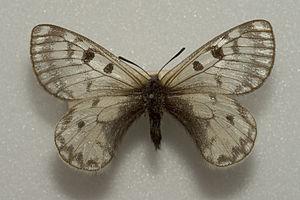
Parnassius est un genre de lépidoptères appartenant à la famille des Papilionidae et à la sous-famille des Parnassiinae. Ses espèces sont appelées les Apollons, en référence au dieu grec éponyme. Elles sont originaires des régions circumpolaires et surtout montagneuses de l'hémisphère nord. Elles sont assez variables en forme et en coloration. Elles montrent une adaptation à la vie en altitude appelée mélanisme d'altitude avec des colorations plus foncées du corps et de la base des ailes qui permettent un réchauffement rapide de l'animal au soleil.
Parnassius boedromius est une espèce d'insectes lépidoptères de la famille des Papilionidae, de la sous-famille des Parnassiinae et du genre Parnassius.